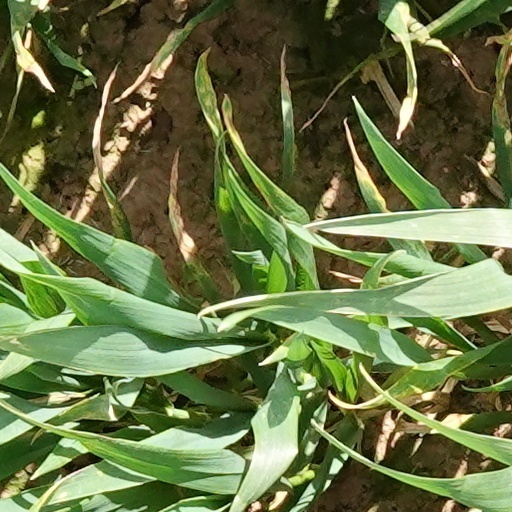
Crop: wheat